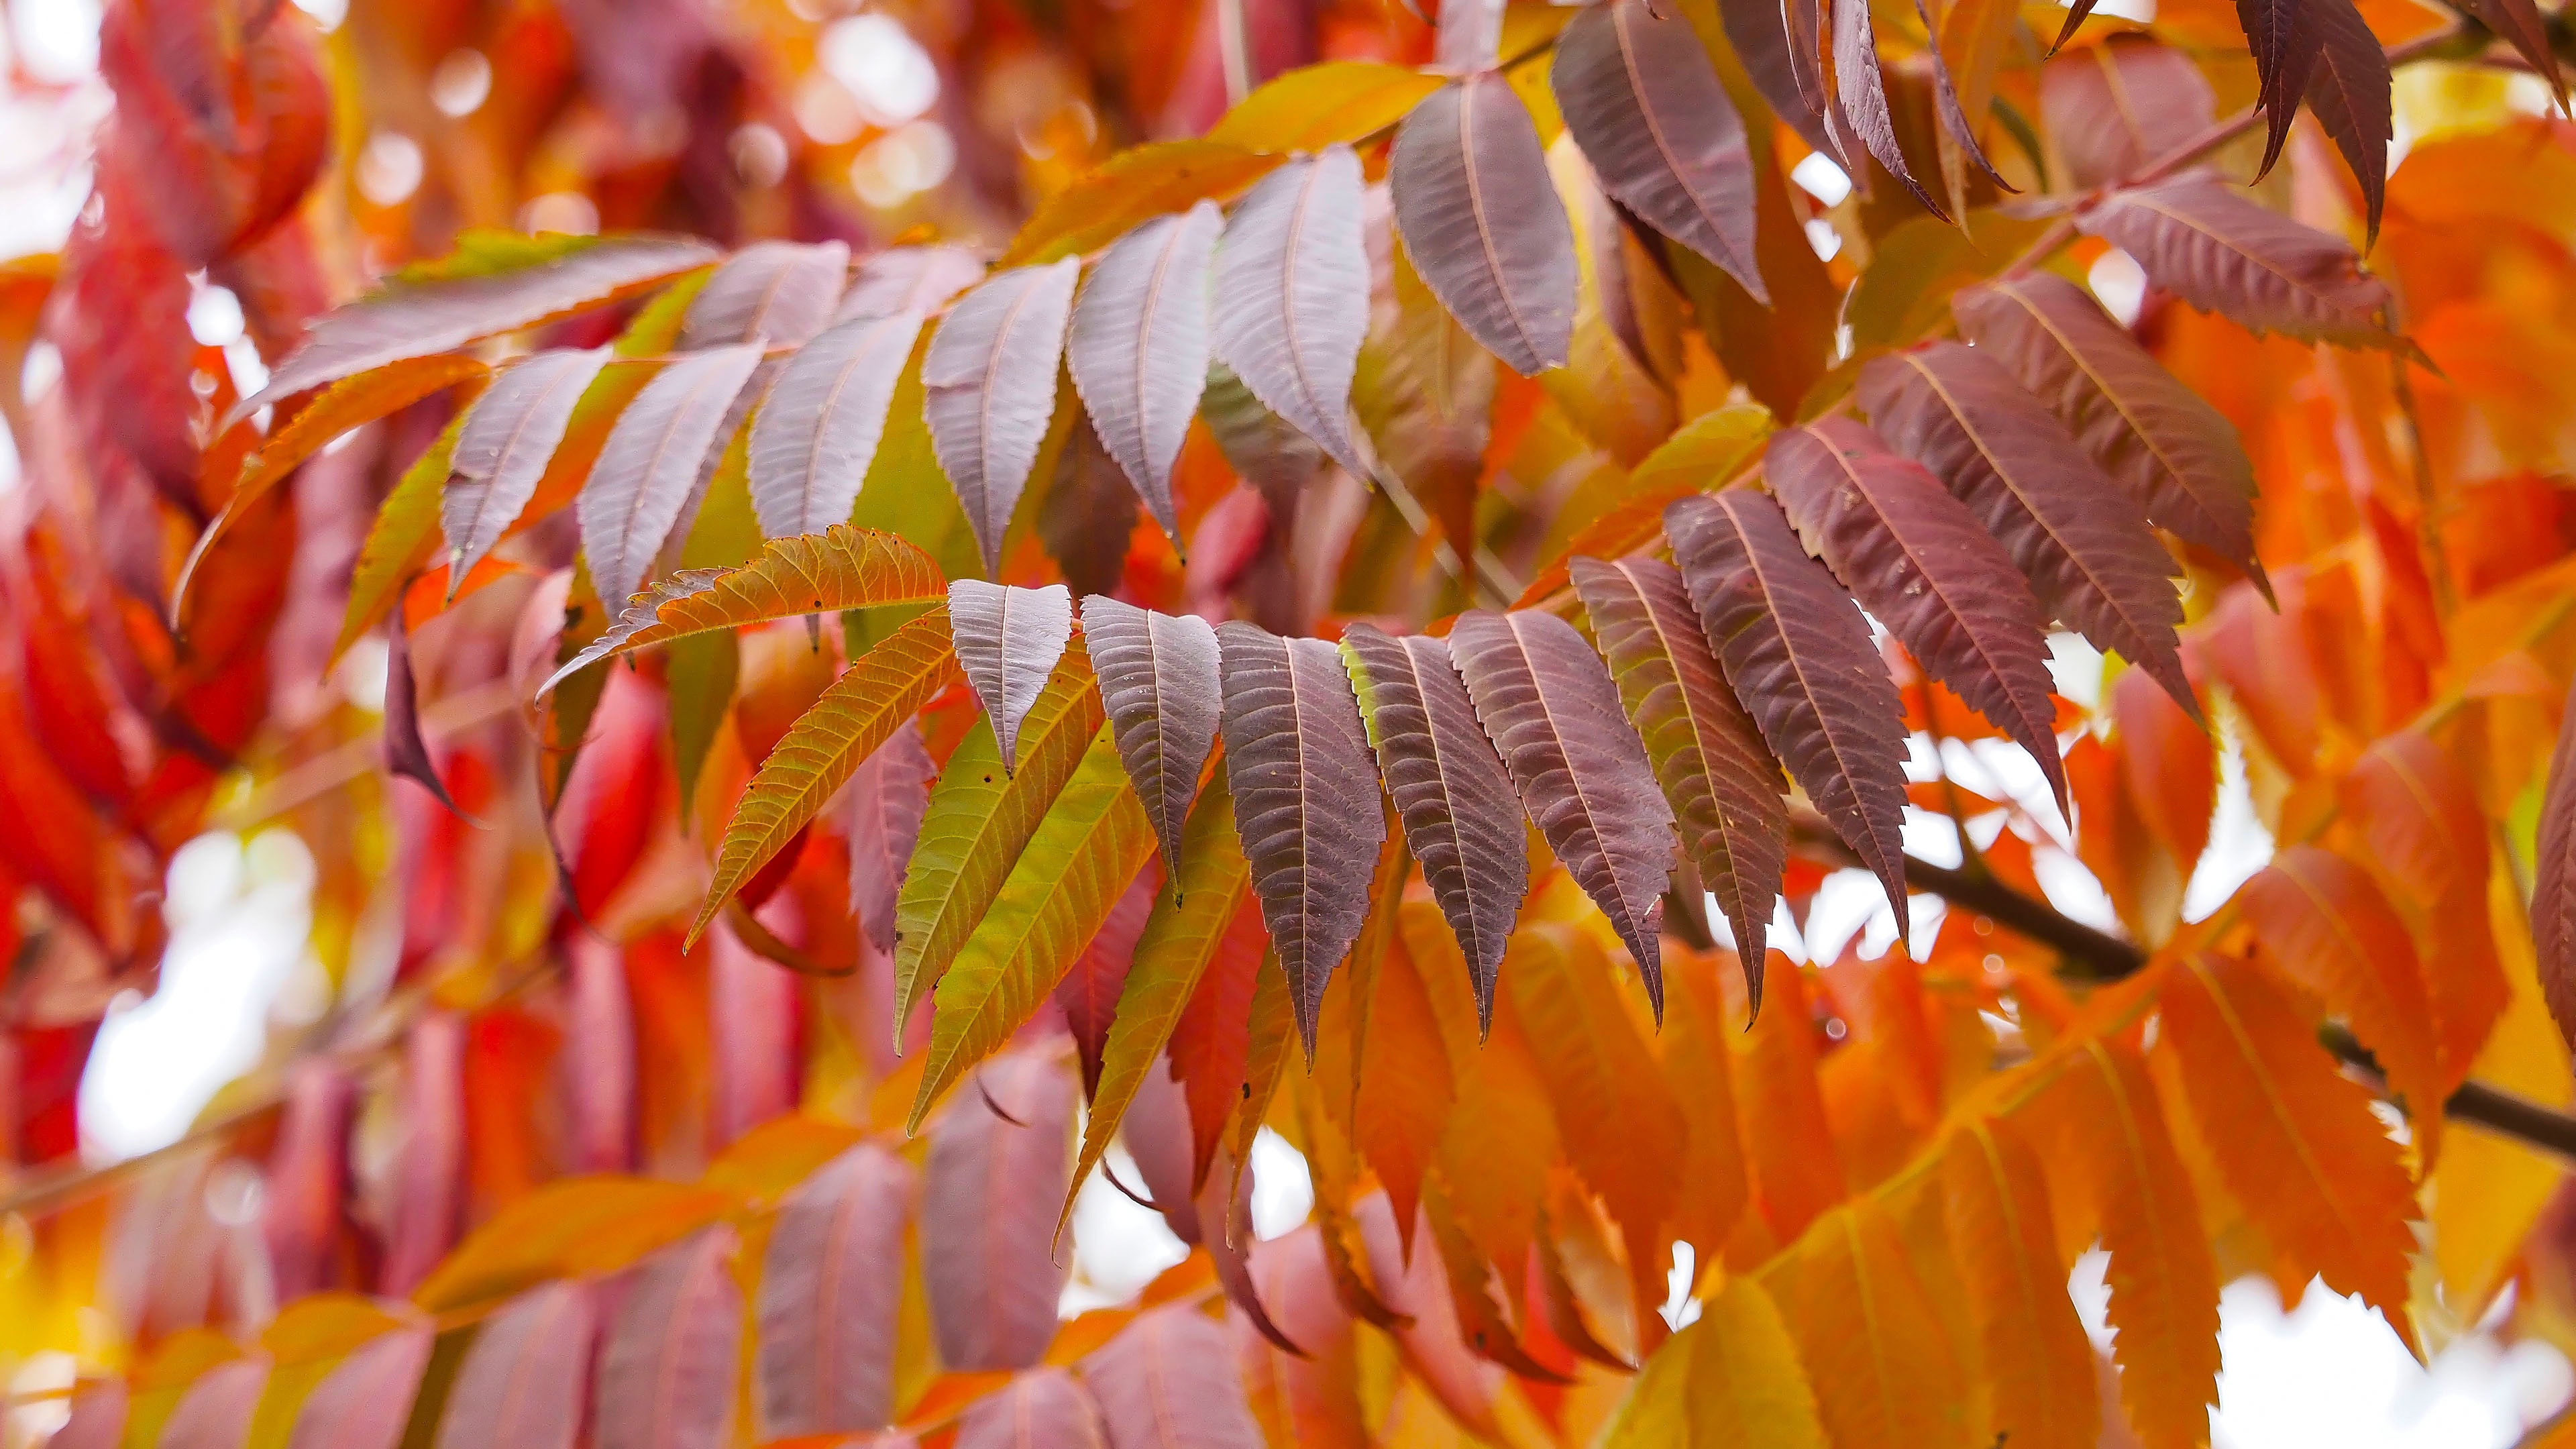
branch, plant, leaf, fall, flower, red, color, autumn, yellow, flora, season, tree leaf, close up, autumn leaf, autumn leaves, red leaf, red leaves, macro photography, red color, flowering plant, rhus typhina, land plant, staghorn, sumac leaves